Lake Baikal

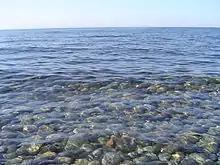
Lake Baikal's water is especially clear

Baikal is one of the clearest lakes in the world. During the winter, the water transparency in open sections can be as much as , but during the summer it is typically . Baikal is rich in oxygen, even in deep sections, which separates it from distinctly stratified bodies of water such as Lake Tanganyika and the Black Sea.